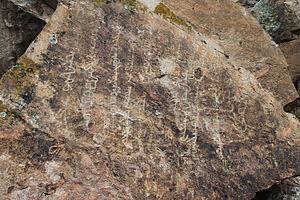
Pétroglyphes d'écriture, sur le site de Tamgaly-Tas, dans l'Oblys d'Almaty, au Kazakhstan
Tamgaly-Tas est un site de pétroglyphes du Kazakhstan, situé dans l'oblys d'Almaty, à 60 km au nord de cette ville, sur la rive droite de la rivière Ili.